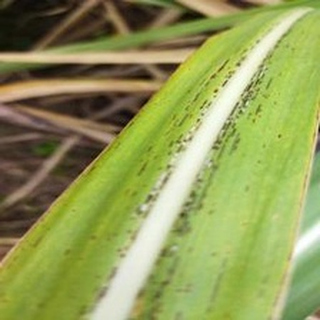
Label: sugarcane_rust